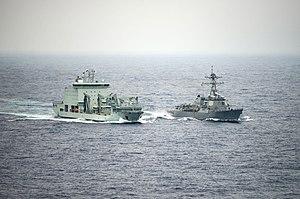
Le MV Asterix est un navire auxiliaire de la Marine royale canadienne. C'est le premier de deux navires commerciaux reconvertis en navires militaires par le Canada dans le cadre du projet Resolve. Il est en service depuis 2018, assigné aux Forces maritimes du Pacifique, sous le Commandement de la Force maritime du Canada des Forces canadiennes et est basé au port d'Esquimalt, en Colombie-Britannique.